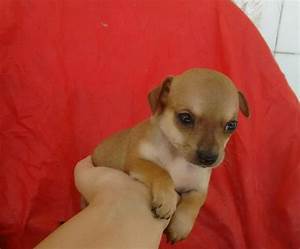
Label: cane